Battle of Wagram

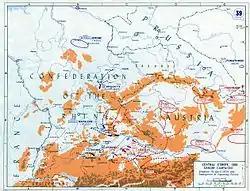
Opening moves: strategic situation on 15 April

On 9 April 1809, without any declaration of war, the main Austrian army crossed the Inn River into Bavaria, one of France's main allies, while secondary Austrian armies launched offensives of their own. Meanwhile, Napoleon was in Paris, conscious that the war was imminent but unaware that the Austrians were prepared for immediate offensive. Command of the French and allied army, styled "Armée d'Allemagne", was in the hands of "Maréchal" Berthier, a formidable officer when working as Napoleon's chief of staff, but completely out of his depth as a commander by proxy.Furthermore, in order to remain in close contact with Paris by military telegraph and to avoid provoking the Austrians, Berthier was initially ordered to set up his headquarters near Strasbourg, hundreds of kilometres away from the front line, before moving to Germany as war broke out. As a result, Berthier's response to Charles's invasion was timid and, after misinterpreting Napoleon's orders, he left two entire army corps in isolated positions. Consequently, during the first week of the campaign, Charles was able to advance virtually unmolested and take advantage of the poor French deployment. All changed from 17 April, when Napoleon arrived in person and began concentrating his available troops to meet the Austrian onslaught. Before Napoleon could concentrate his corps, Charles attacked Davout's isolated corps at Teugen-Hausen but the dogged French marshal repulsed the attackers. The tide of the campaign had turned but Napoleon misjudged the strategic situation, thinking that the force that had fought Davout was only a flank guard and that the main force lay before him; in reality it was the opposite. As the French took the offensive several actions ensued at Abensberg, on 20 at Landshut on 21 at Eckmühl on 22 and at Ratisbon on 23 April. With the Austrians coming off worse each time and having their left wing cut off from the bulk of the army Charles avoiding a decisive defeat retreated towards Bohemia. In the end, however, Charles succeeded in , preserving a combat-ready army which he directed north of the Danube, where he awaited Napoleon's next move.